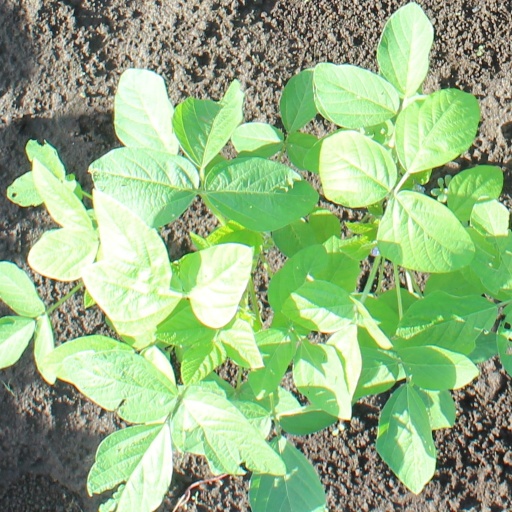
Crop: soybean